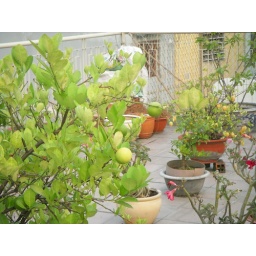
My house roof top. These are all raised by my mom's own hands!!^^